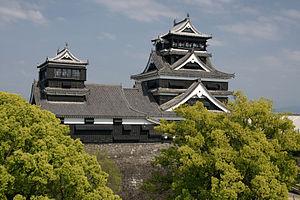
Le château de Kumamoto est un château en hauteur situé à Kumamoto dans la préfecture du même nom au Japon. C'était un grand château extrêmement bien fortifié. Le tenshu a été partiellement rénové en 1960 mais les plus anciennes poutres de bois ont été laissées sur place. Il est considéré comme un des trois plus beaux châteaux du Japon, avec le château de Himeji et le château de Matsumoto. Treize structures de l'ensemble du château ont été désignées « biens culturels importants ».
Chūō est l'un des 5 arrondissements de la ville de Kumamoto au Japon. Il est situé au centre de la ville.